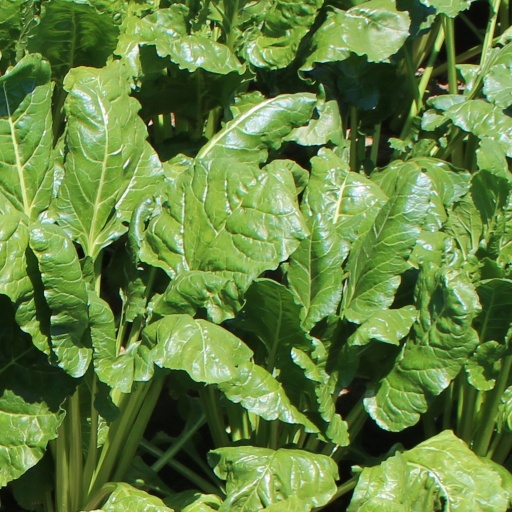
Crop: sugar beet